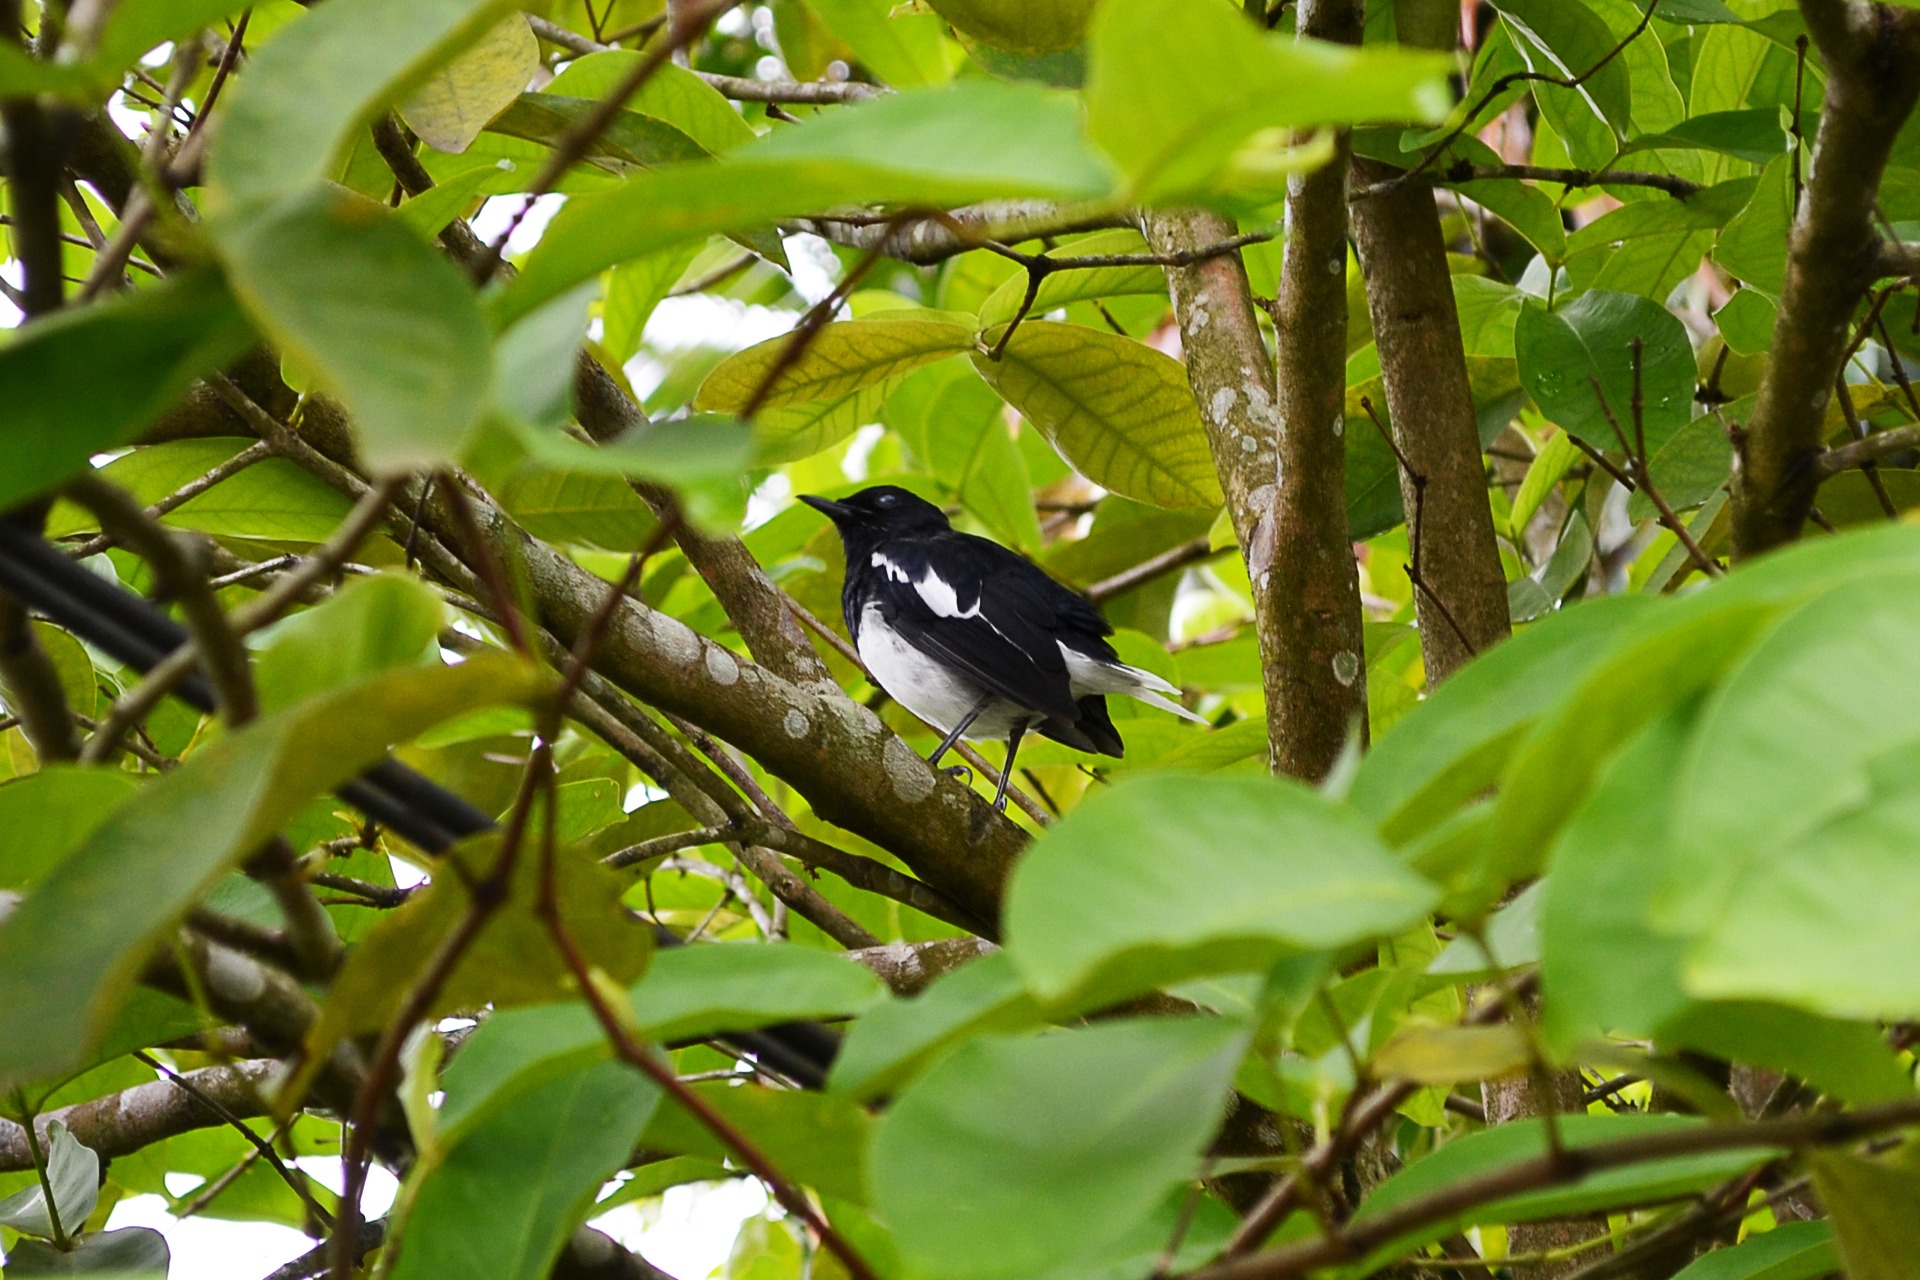
nature, branch, bird, flower, wildlife, green, jungle, botany, fauna, wild life, rainforest, sri lanka, ceylon, perching bird, mawanella, magpie robin